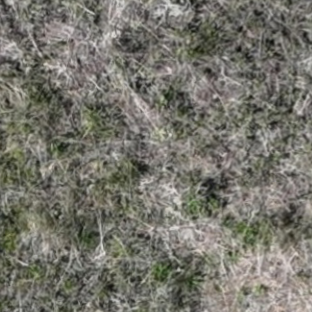
Month: may